Longhorn beetle

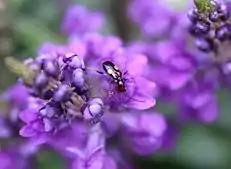
Flower-visiting species, "Zorion guttigerum".

The proportion of longhorn beetle species that act as pollinators is unknown. The fact that two species of longhorn species from distinct subfamilies (Lepturinae and Cerambycinae) found on different continents both with significant roles as pollinators could suggest that some capacity for pollination may be common among longhorn beetles.